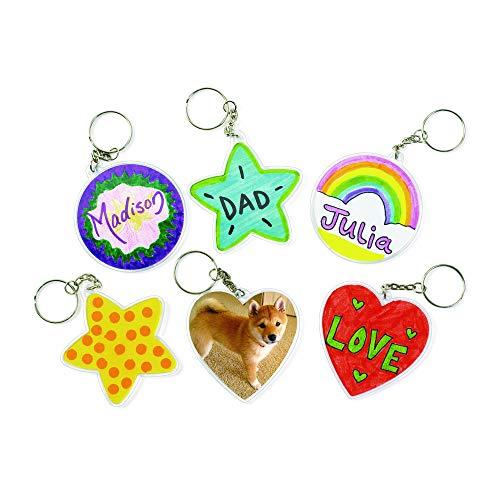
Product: Colorations Create Your Own Keychains- Set of 12 (Item # KEYCHN)
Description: Decorate inserts with markers, colored pencils and crayons.
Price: $5.78
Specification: Shipping Weight: 6.4 ounces (View shipping rates and policies)|ASIN: B01HZMNFR0|Item model number: KEYCHN